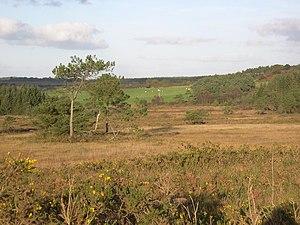
Le Douron est un fleuve côtier français du Finistère et des Côtes-d'Armor car il sépare les deux départements. Il coule dans la région du Trégor.